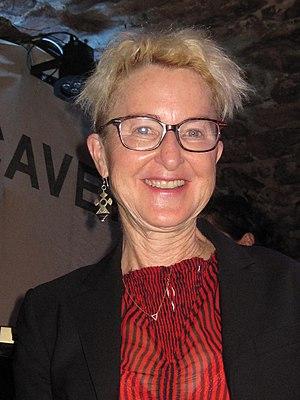
Myra Melford est une pianiste de jazz américaine. Elle enseigne actuellement à l’université de Californie à Berkeley.